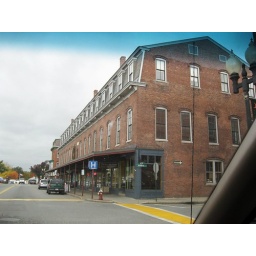
old building where Google Maps said the train station was in Ayer MA